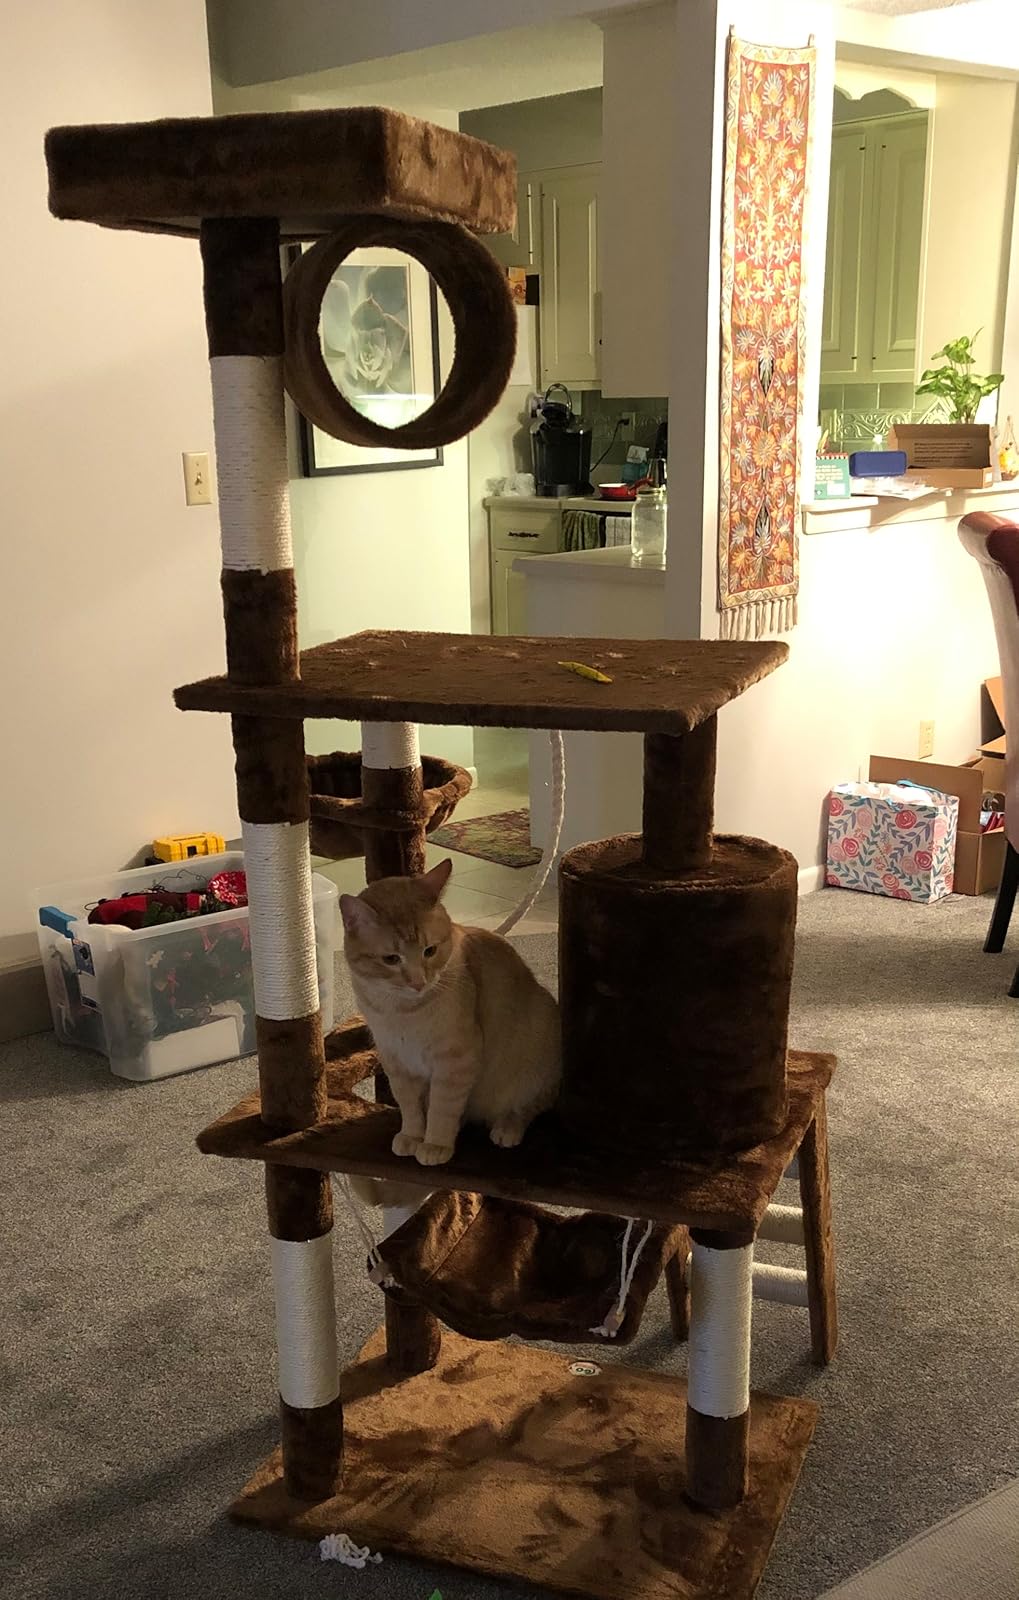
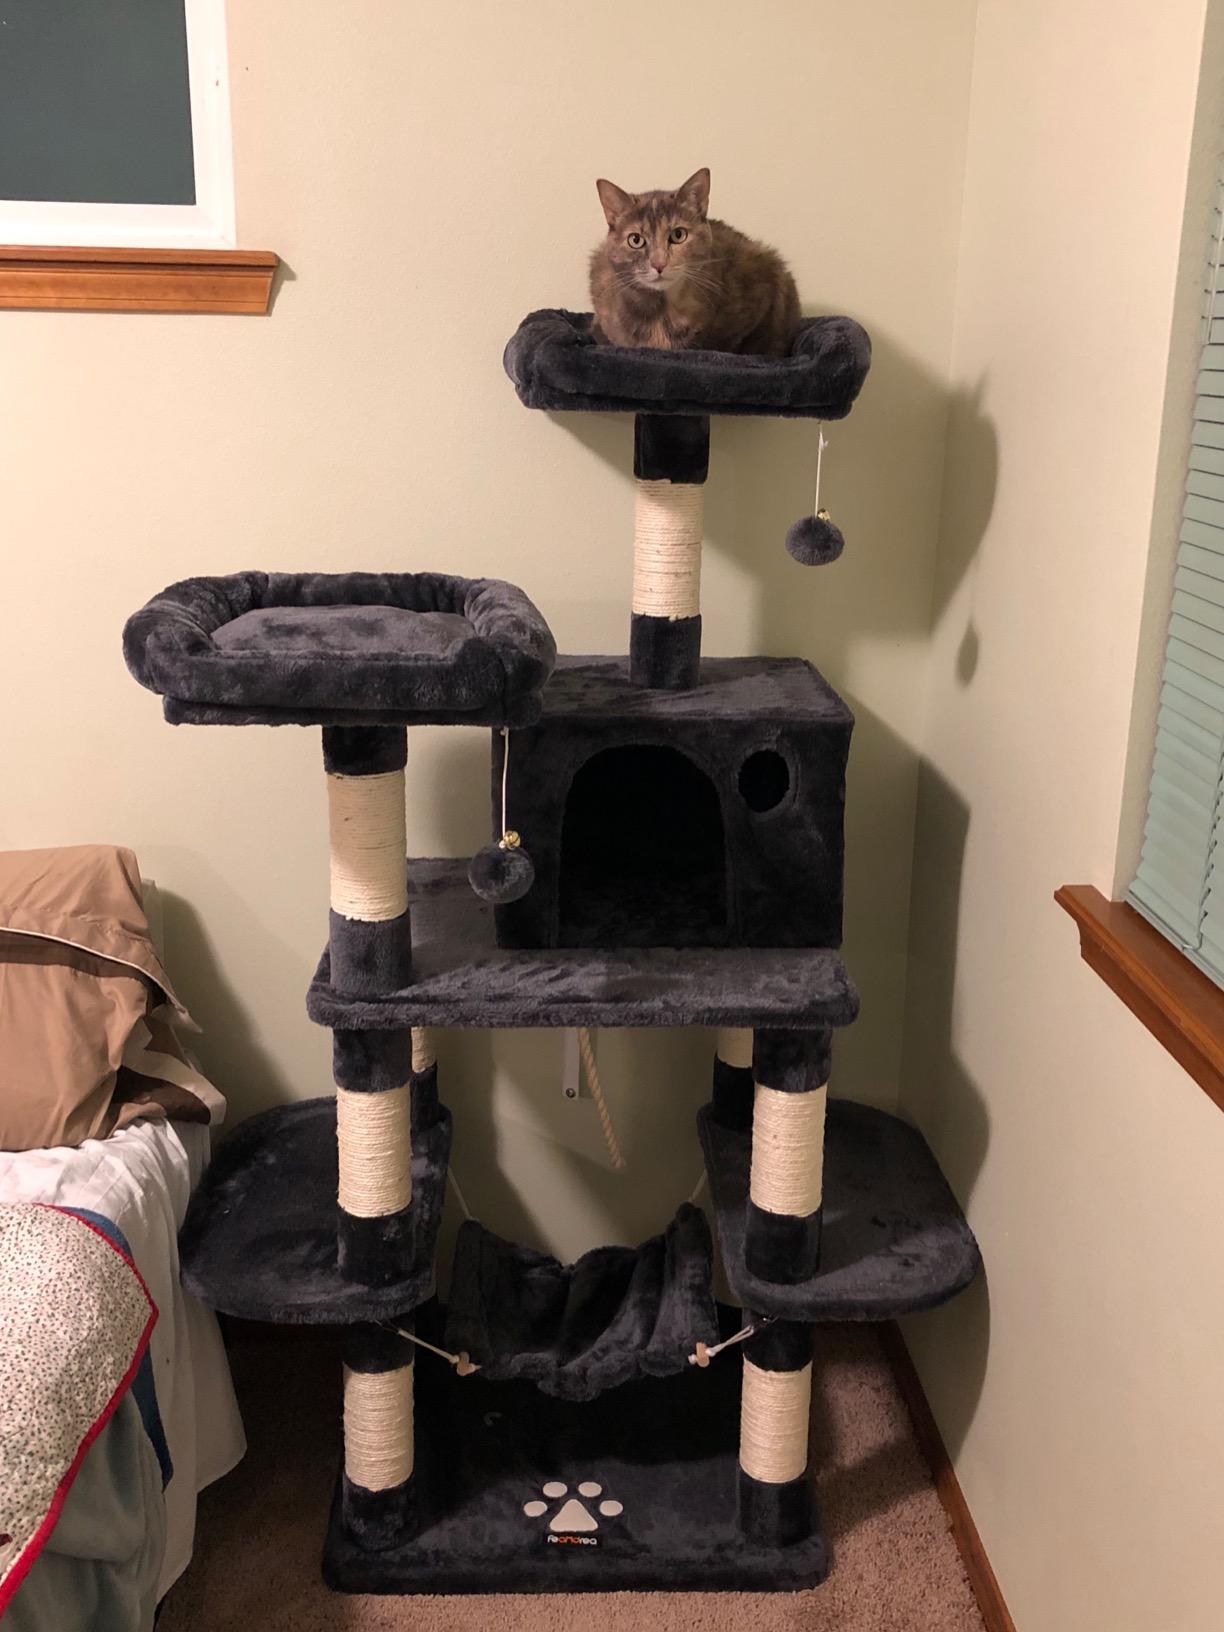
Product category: items_cat tree
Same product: no